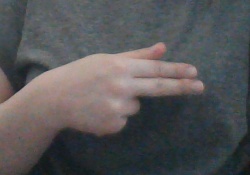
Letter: ghain